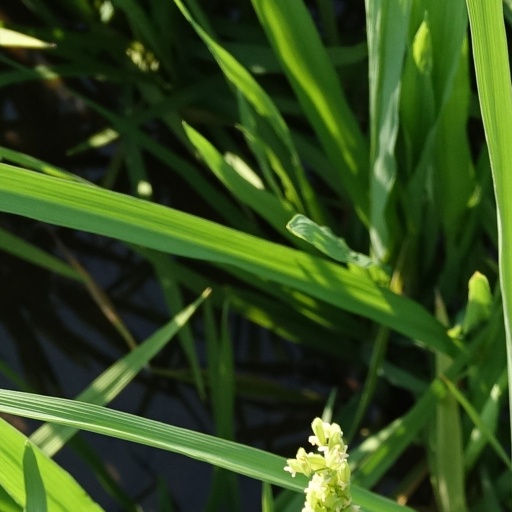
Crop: rice